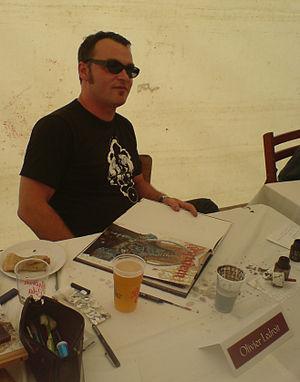
Requiem, chevalier vampire est une série de bande dessinée, scénarisée par Pat Mills et dessinée par Olivier Ledroit. Initialement publiée aux éditions Nickel, la série est rééditée depuis janvier 2016 aux éditions Glénat.
L'illustration de fantasy et de féerie en France est désormais très populaire, mais restée longtemps ignorée, contrairement aux États-Unis. Les illustrateurs les plus connus sont Olivier Ledroit et Didier Graffet. Depuis les années 2000, plusieurs illustrateurs français se sont spécialisés dans la féerie, mais aussi dans le domaine des mythes et des légendes, notamment grâce à l'ouverture de maisons d'édition, de collections et de galeries spécialisées, telles Au Bord des Continents et les Daniel Maghen, qui possèdent à la fois une galerie et une maison d'édition, proposant notamment des œuvres de Jean-Baptiste Monge.
Olivier Ledroit, né le 3 juin 1969 à Meaux, est un dessinateur de bande dessinée français. Ses travaux portent largement sur le médiéval-fantastique. Il vit aujourd'hui en Bretagne.